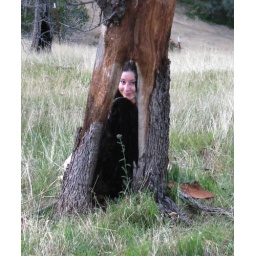
Mandy face in a tree